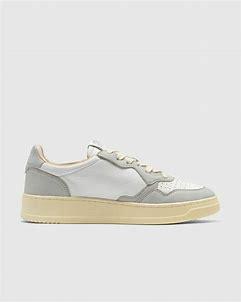
Brand: Autry
Model: Action Shoes Autry Action Medalist 1